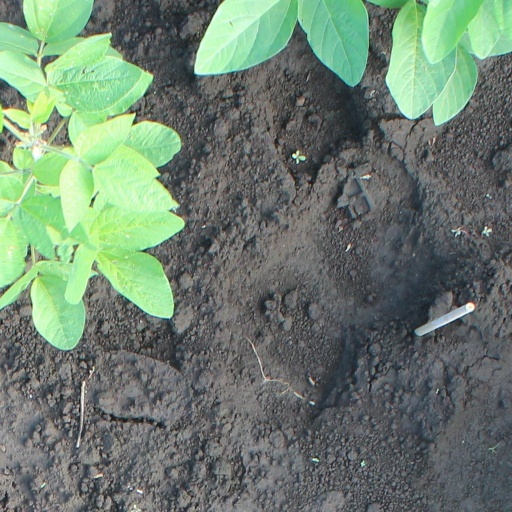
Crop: soybean